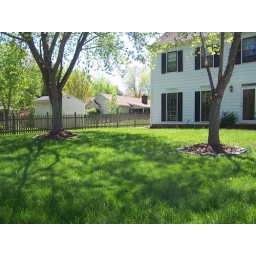
We had some leftover rock- so we built a rock wall border around the trees.